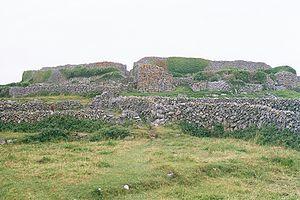
Les forts circulaires sont des sites fortifiés dont il est généralement admis qu'ils datent de l'âge de fer, des débuts de l'ère chrétienne ou du haut Moyen Âge, qu'on trouve dans le nord de l'Europe, principalement en Irlande. Ces forts sont aussi connus sous les appellations ráth, caiseal, cathair et dún dans les premières sources irlandaises. Les ràth sont faits en terre, les caiseal et les cathair sont construits en pierre. Le dun est un site de plus grande importance car il est le siège d’une autorité, d'un dirigeant ; ce terme s'applique aussi aux « promontory forts ».